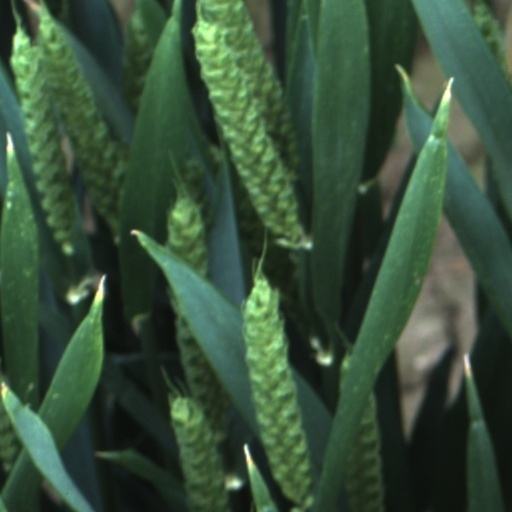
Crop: wheat